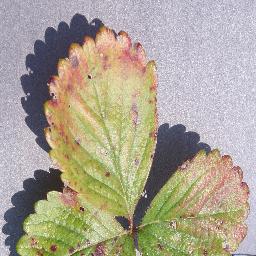
Label: Strawberry___Leaf_scorch